Answer in natural language. Considering the relative positions, where is framed mountain landscape photo with respect to dining table? Choose between the following options: right or left
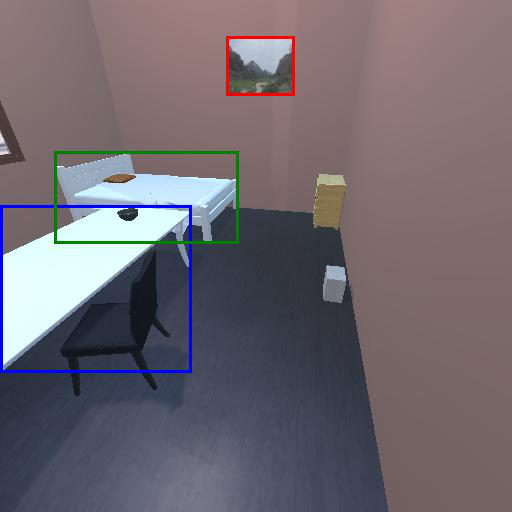
<answer>right</answer>